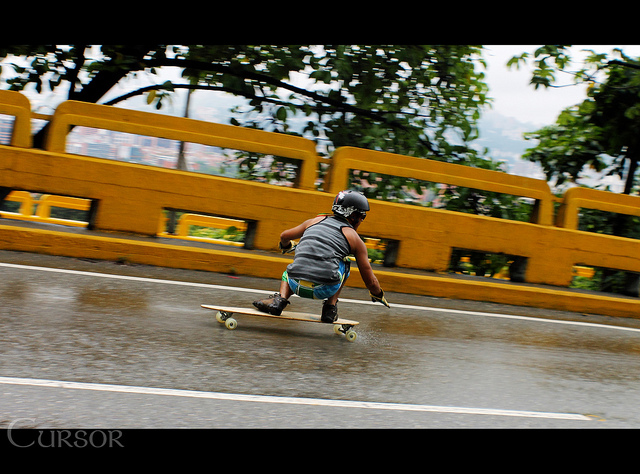
user: Given an image and a question. Answer the question in a short answer. Question: Is the road surface wet or dry? Short Answer:
assistant: wet